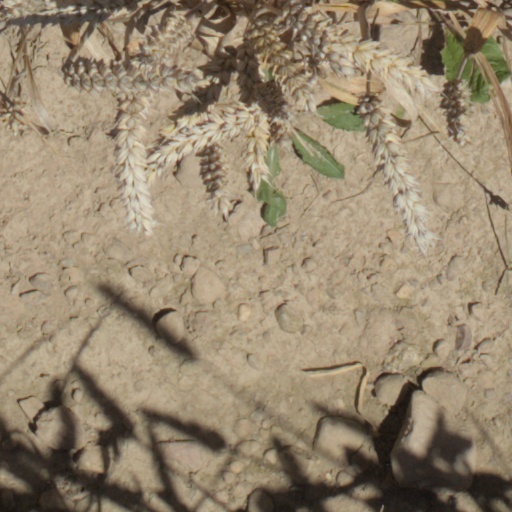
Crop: wheat